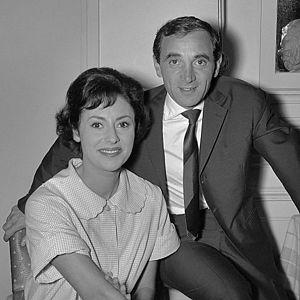
Charles Aznavour, né sous le nom de Shahnourh Varinag Aznavourian le 22 mai 1924 à Paris et mort le 1ᵉʳ octobre 2018 à Mouriès, est un auteur-compositeur-interprète, acteur et écrivain franco-arménien.